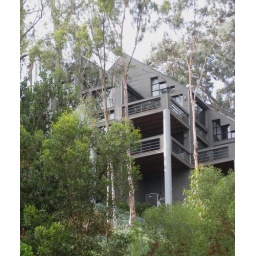
A very elaborate house in the canyon below the footbridge.